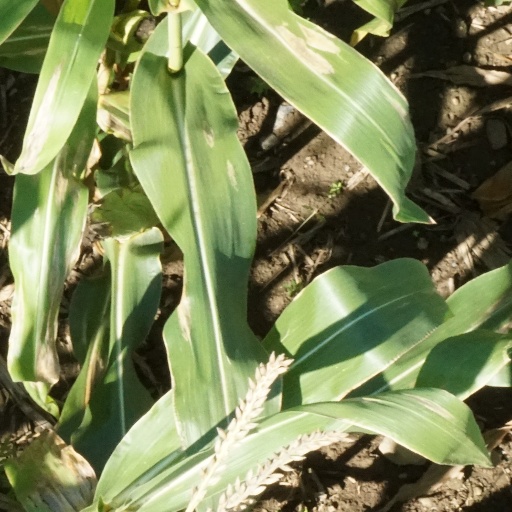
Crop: maize; corn